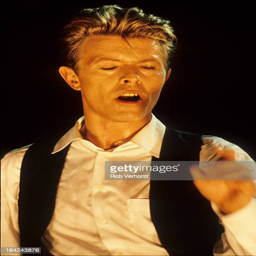
rock artist performs live on stage during the tour